Choate Rosemary Hall

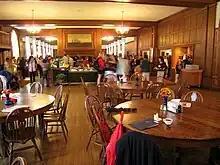

George St. John built most of the modern-day Choate campus, including Hill House, West Wing, the Gymnasium, Memorial House, the Chapel, the Library, the Winter Exercise Building, and Archbold Infirmary, which was the nation's largest school infirmary. In the decade following the First World War, Choate sent 412 of its 618 graduates to Yale, Princeton, and Harvard, according to a 1928 edition of the school newspaper.